Valerian Wellesley, 8th Duke of Wellington

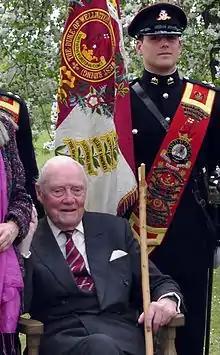
The Duke of Wellington at Battlesbury Barracks, May 2006.

Wellington was commissioned a second lieutenant in the Territorial Army in 1936, and was commissioned with the same rank (on probation) in the British Army Reserve in 1939. In 1940, he was given a full commission as a second lieutenant in the Royal Horse Guards Regiment, with the service number 68268. He served in the Second World War with the 1st Household Cavalry Regiment in the Middle East and Italy, during which time he was awarded the Military Cross, and promoted to the war substantive rank of captain. Following the war, the 1st Household Cavalry Regiment disbanded, and he returned to Royal Horse Guards, where he was promoted to lieutenant in 1946, and advanced to the rank of captain later that year. He received successive promotions to major in 1951, and to lieutenant colonel in 1954, rising to command of his regiment. Seeing service in Cyprus between 1956 and 1958, he was appointed an Officer of the Order of the British Empire in 1958.